Military history of France

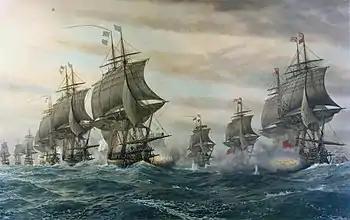
The French ships engage the British navy (right) in the Battle of Chesapeake.

After the defeat, Vichy France cooperated with the Axis powers until 1944. Charles de Gaulle exhorted the French people to join the allied armies, while the French Vichy forces participated in direct action against Allied forces, inflicting casualties in some cases.